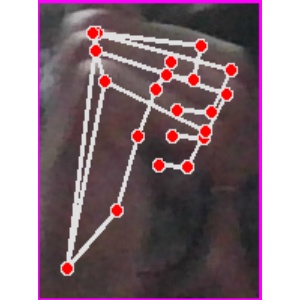
अक्षर: ट